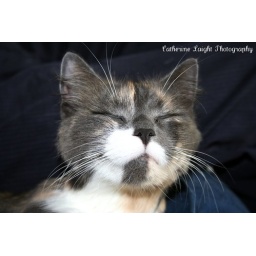
Pure happiness in my cats face just after she's been brushed.